History of the United States Coast Guard

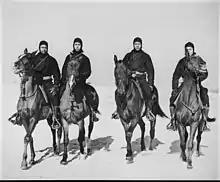
U.S. Coast Guard Horse Patrol, circa 1941-45

During World War II, there was great concern about enemy vessels nearing U.S. shores, allowing adversarial forces to invade the nation. Beach patrols manned by Coast Guardsmen gained increased importance as security forces with three basic functions: to look for and report on any suspicious vessels operating in the area; to report and prevent attempts of landings by the enemy; and to prevent communication between persons on shore and the enemy at sea. Patrolled the shores of the United States during the war. On 13 June 1942 Seaman 2nd Class John Cullen, patrolling the beach in Amagansett, New York, discovered the first landing of German saboteurs in Operation Pastorius. Cullen was the first American who actually came in contact with the enemy on the shores of the United States during the war and his report led to the capture of the German sabotage team. For this, Cullen received the Legion of Merit.